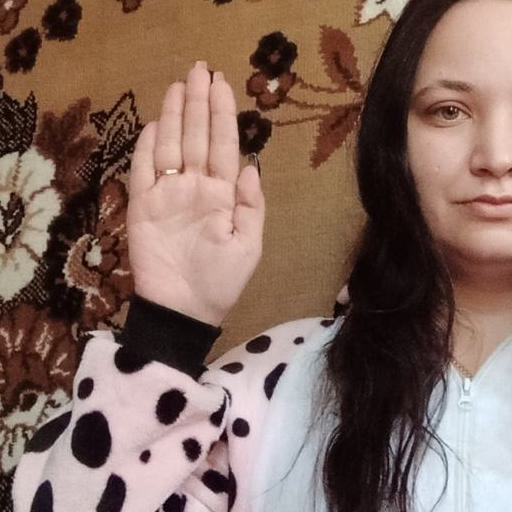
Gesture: stop